Sakuradai Station (Tokyo)

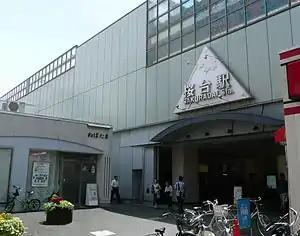
North entrance, July 2012

is a railway station on the Seibu Ikebukuro Line in Nerima, Tokyo, Japan, operated by the private railway operator Seibu Railway.